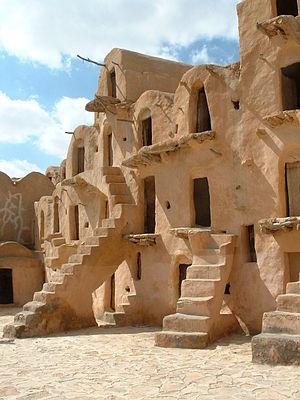
Watto est un personnage de la saga cinématographique Star Wars. Originaire de la planète Toydaria, il émigre sur la planète Tatooine où il devient ferrailleur. Joueur invétéré, c'est en pariant lors d'une course de modules qu'il gagne l'esclave Shmi Skywalker et son fils Anakin. Il initie très tôt ce dernier au pilotage de module. Quand le Jedi Qui-Gon Jinn arrive sur Tatooine, il rencontre Anakin chez Watto. Il découvre rapidement que le jeune esclave pourrait être l'élu d'une ancienne prophétie. Pariant sur le jeune garçon lors d'une course avec Watto, le Jedi obtient l'affranchissement d'Anakin puis quitte la planète avec lui pour en faire un Jedi. Dix ans plus tard, le ferrailleur revoit son ancien esclave venu rechercher sa mère.